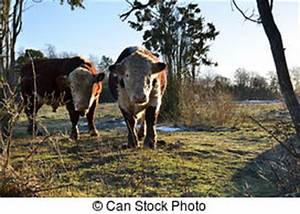
Label: cow